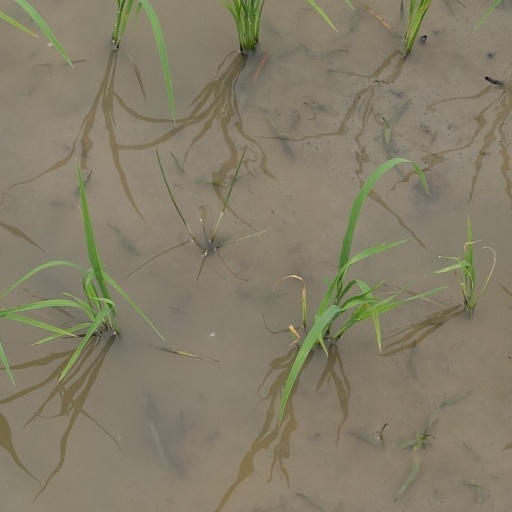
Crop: rice